Horses in Germanic paganism

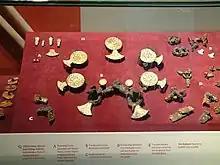
Remains of the horse burial in Mound 17, Sutton Hoo

Horse burial was practised in Scandinavia during the Late Roman Iron Age, consistent with Tactitus' account of it taking place among the Germanic Rhineland tribes in the 1st century CE. The practice is also well attested from the 5th to 7th centuries CE among continental Germanic peoples such as the Alamanni, Bavarians, Lombards, Franks, Saxons and Thuringians, including at the funeral of the Frankish king Childeric I. It has been suggested that the increase in horse burial at the start of the 5th century was through influence from the Huns, though the practice was taking place previously.